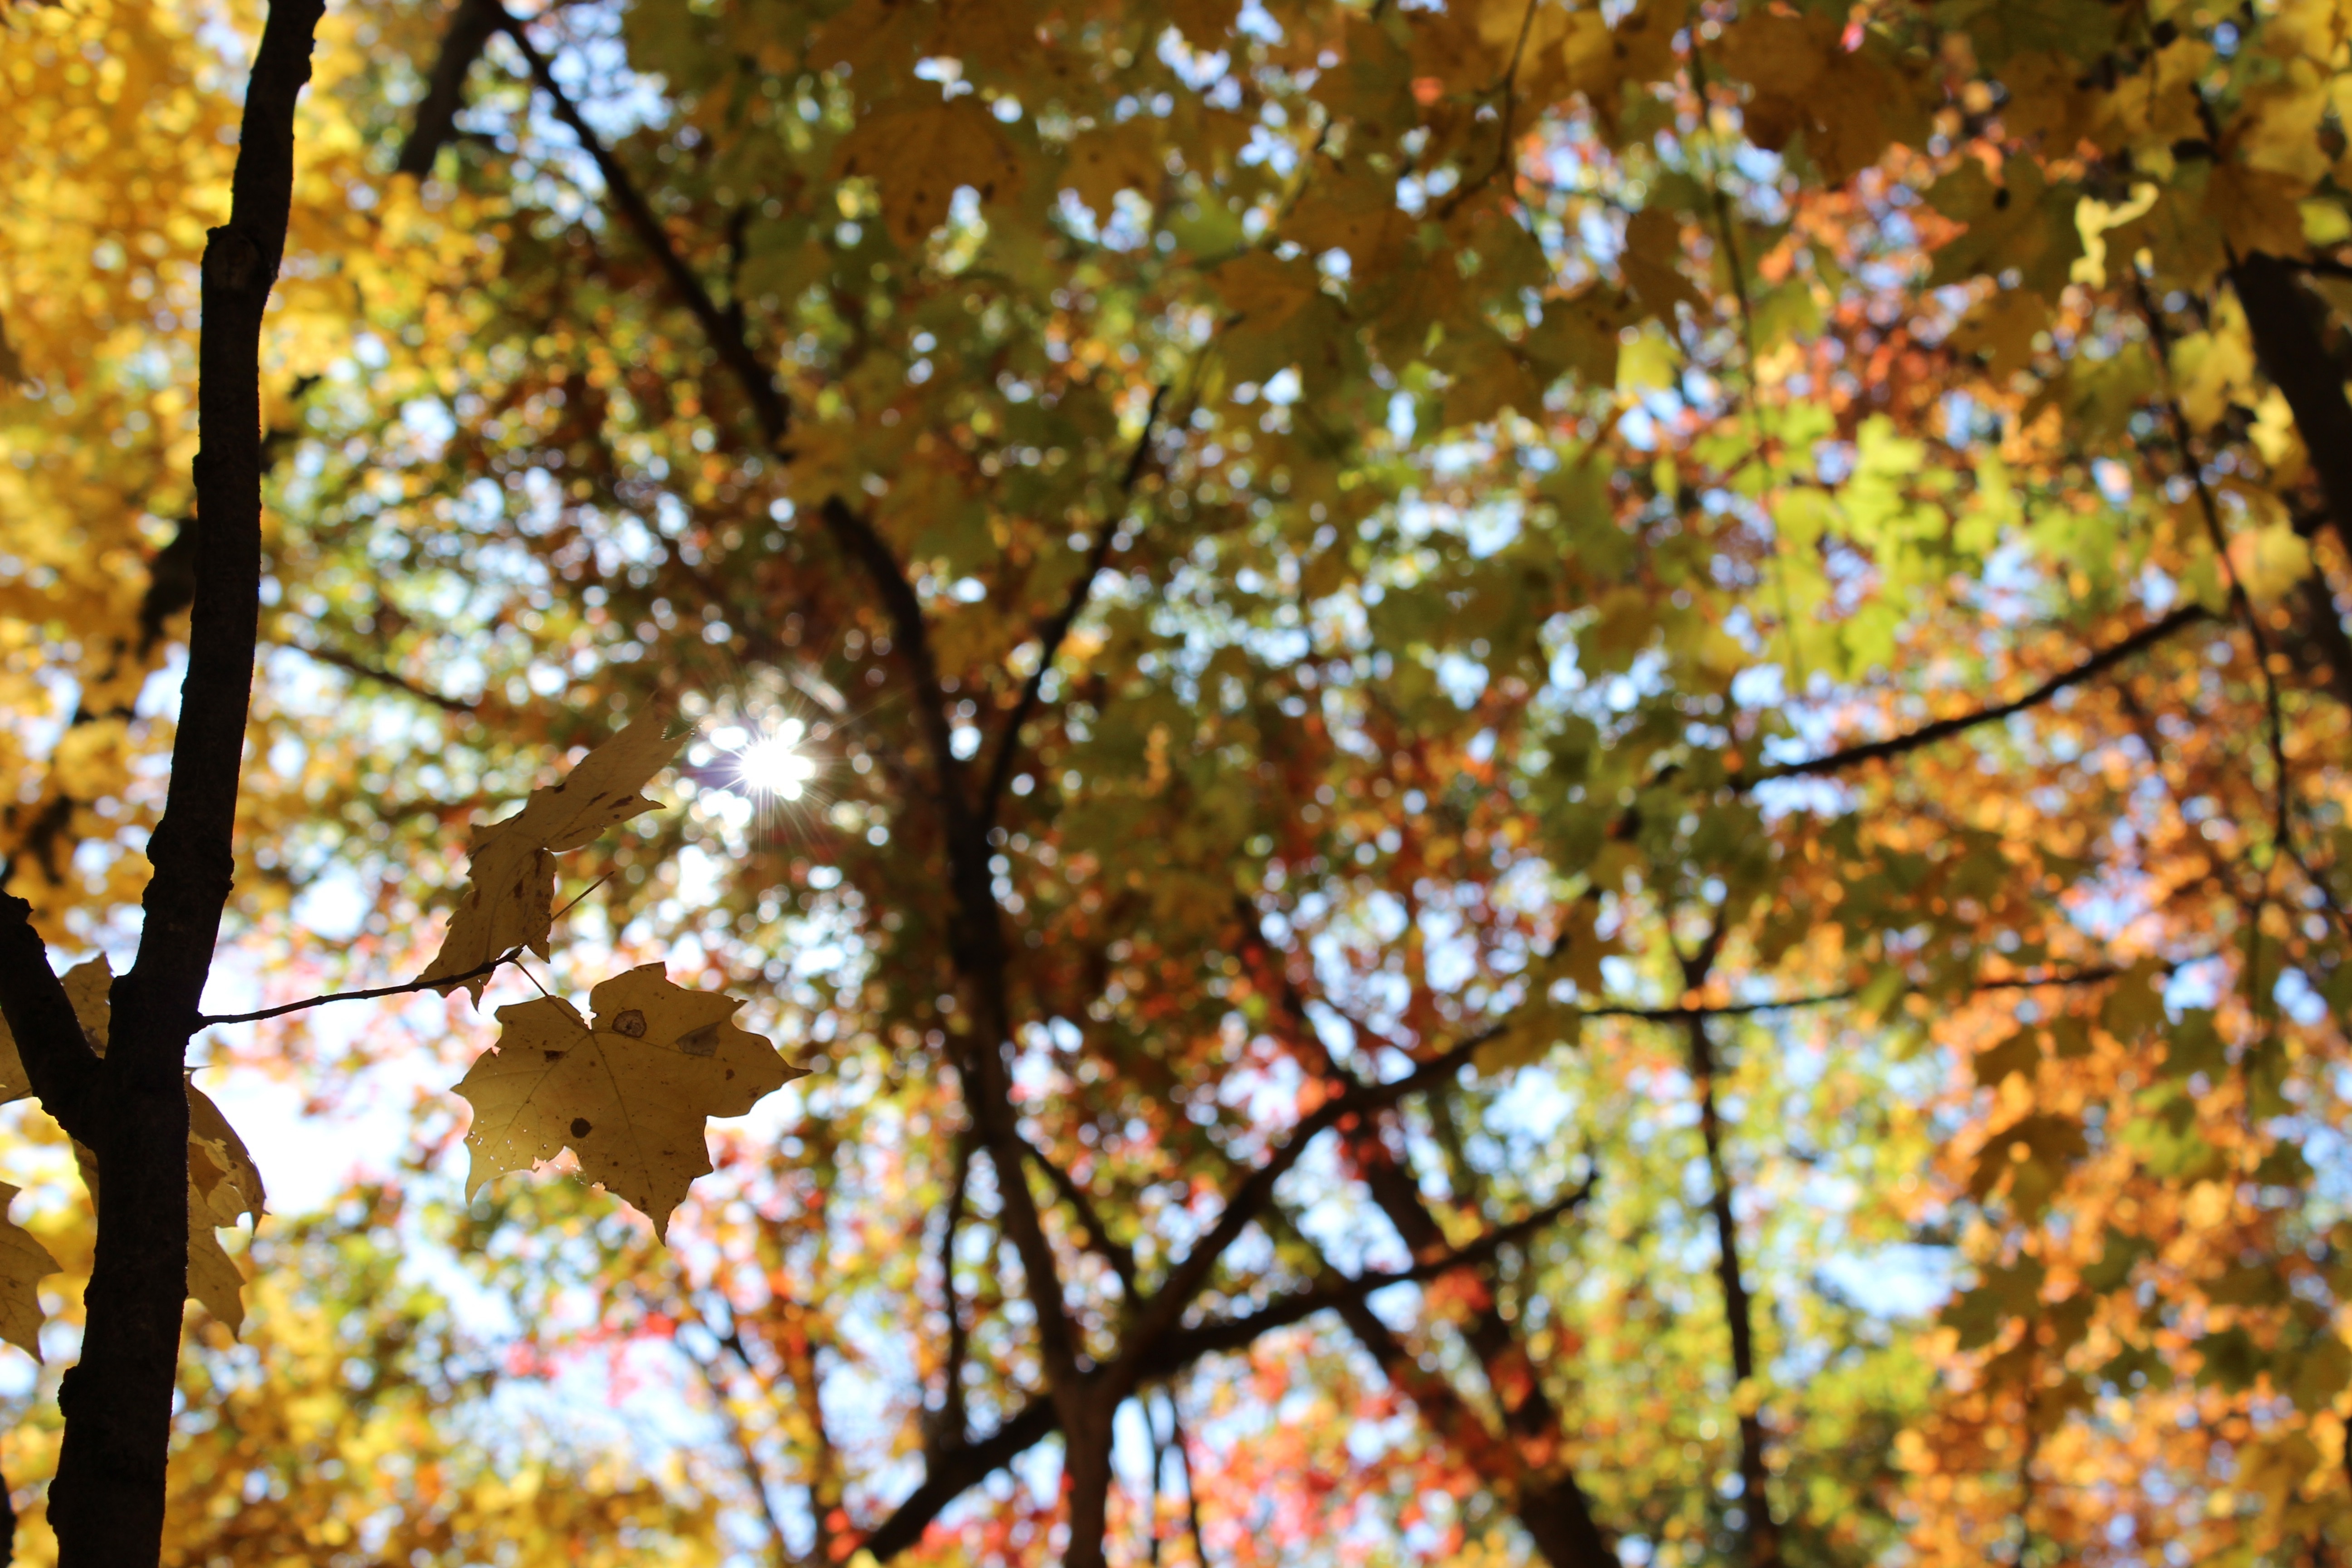
tree, forest, branch, plant, sunlight, leaf, autumn, season, deciduous, flowering plant, woody plant, land plant